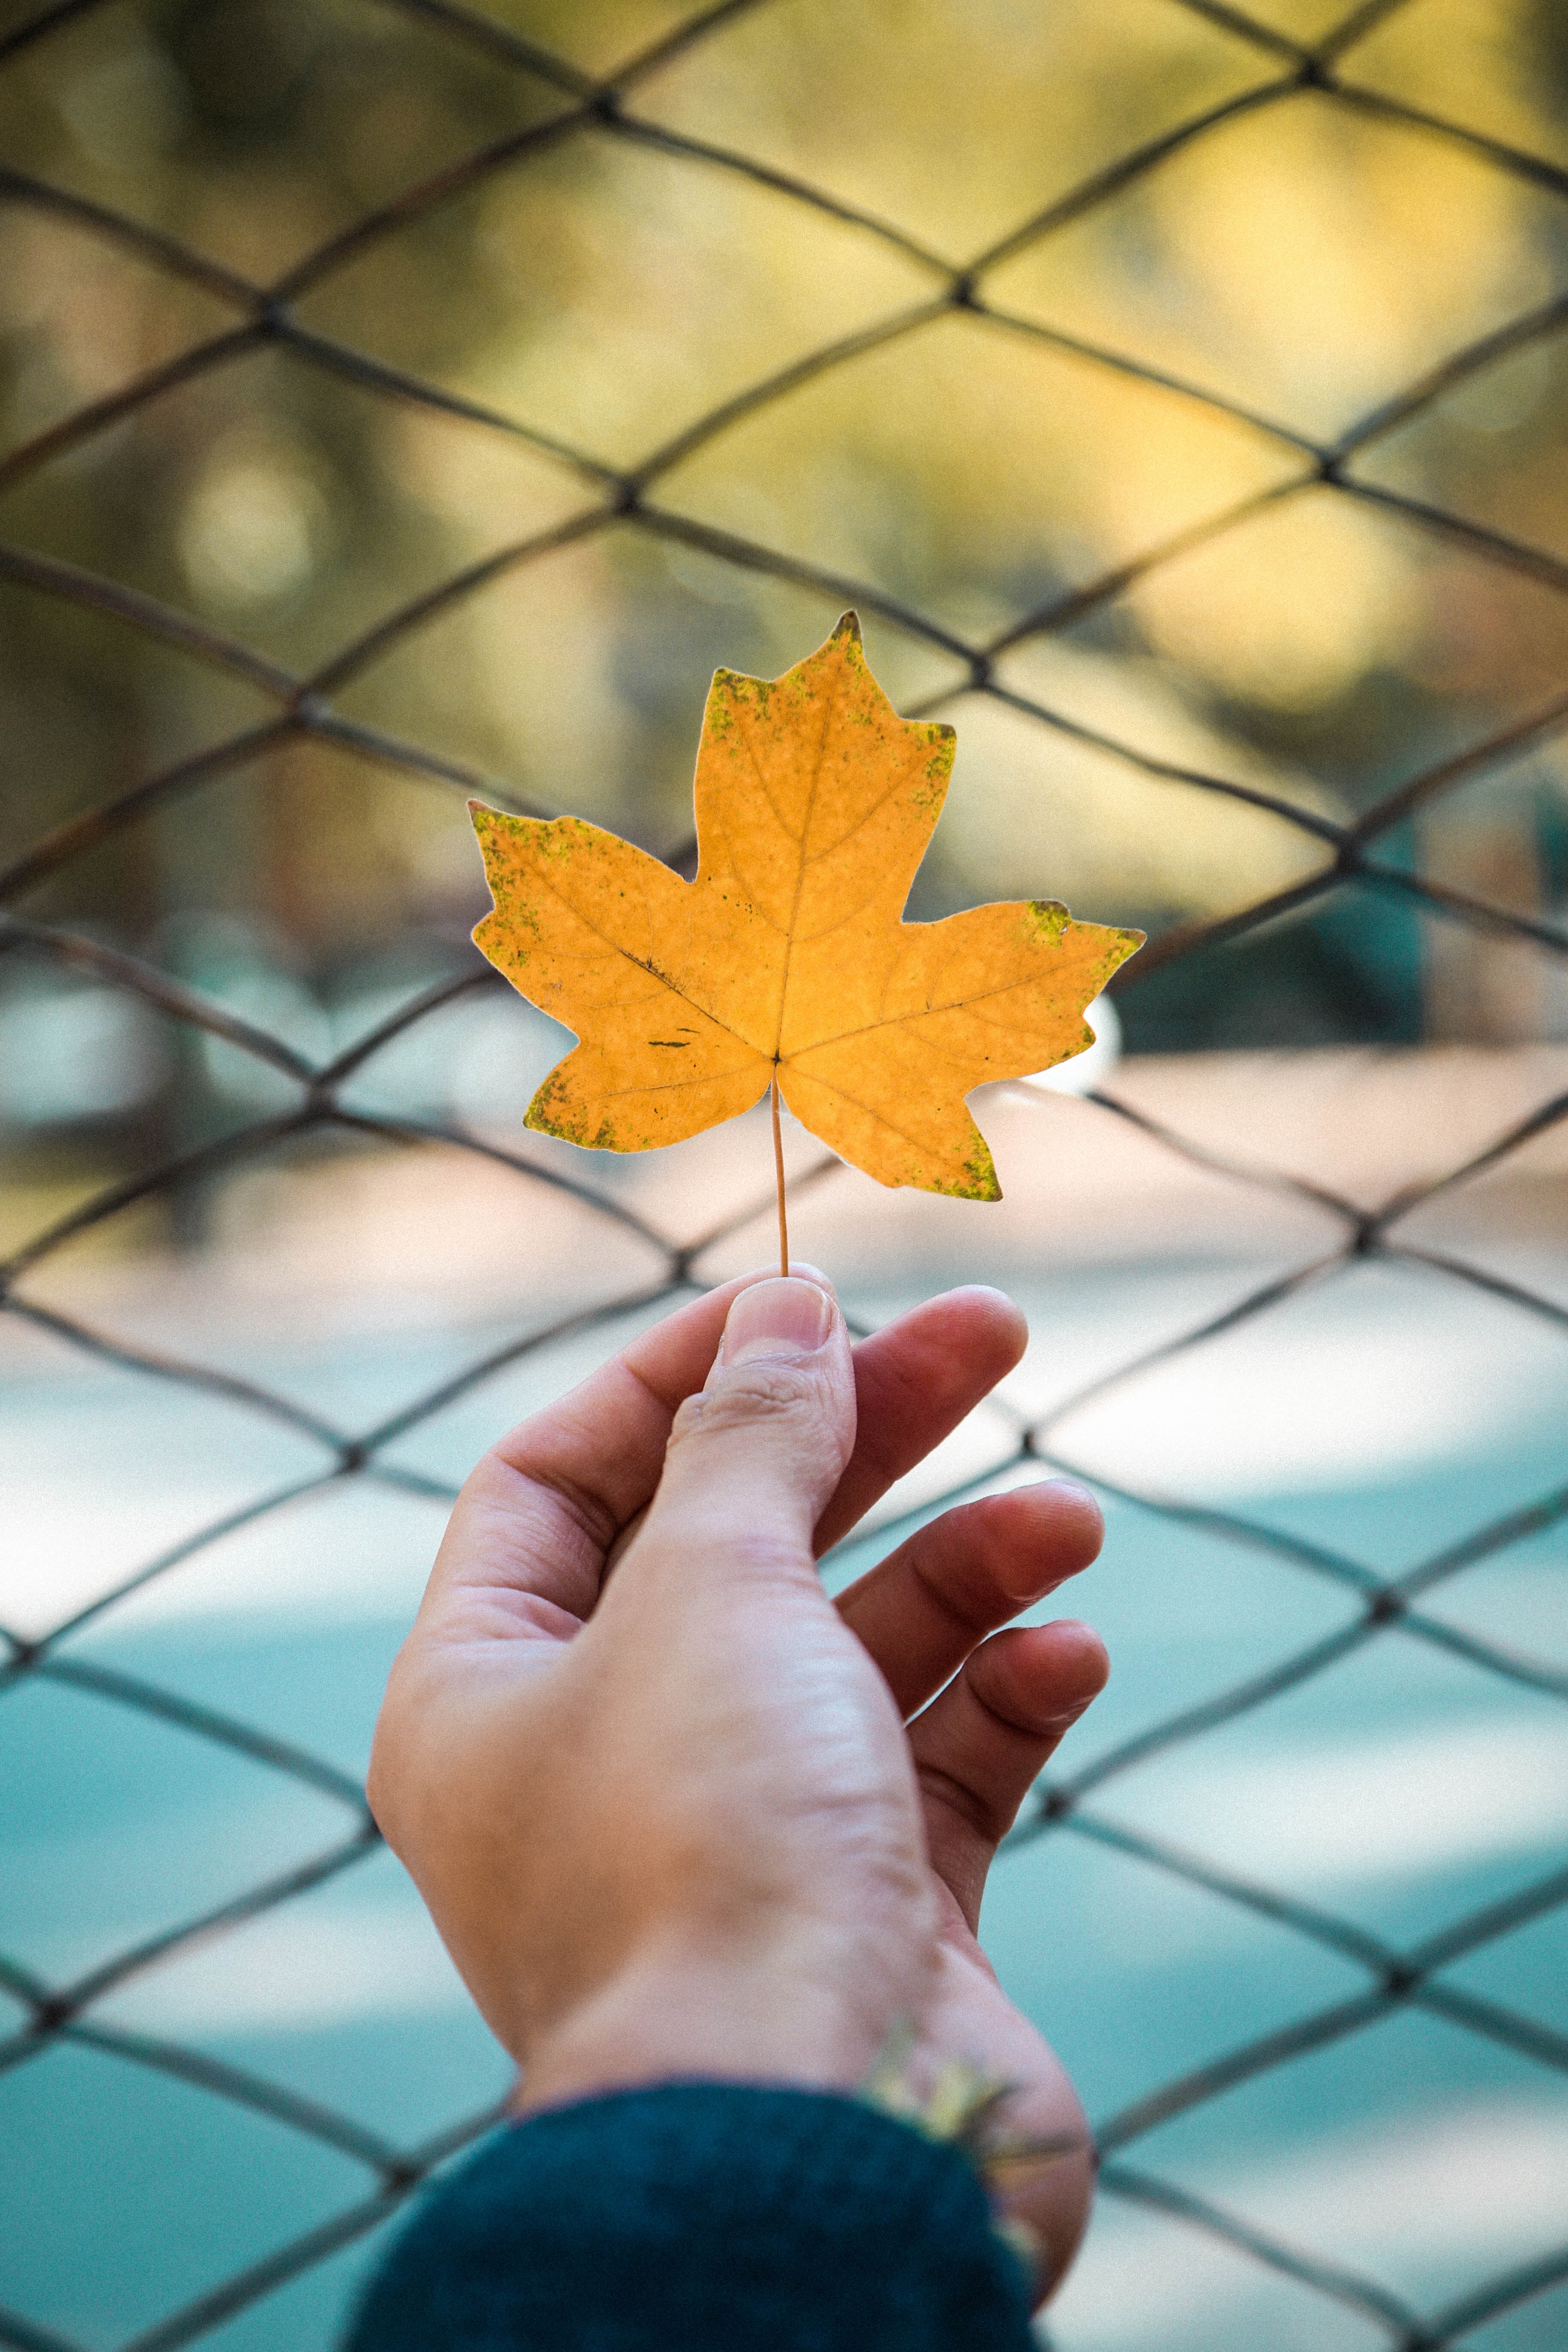
leaf, maple leaf, yellow, orange, hand, tree, plant, autumn, woody plant, finger, sky, maple, deciduous, plane